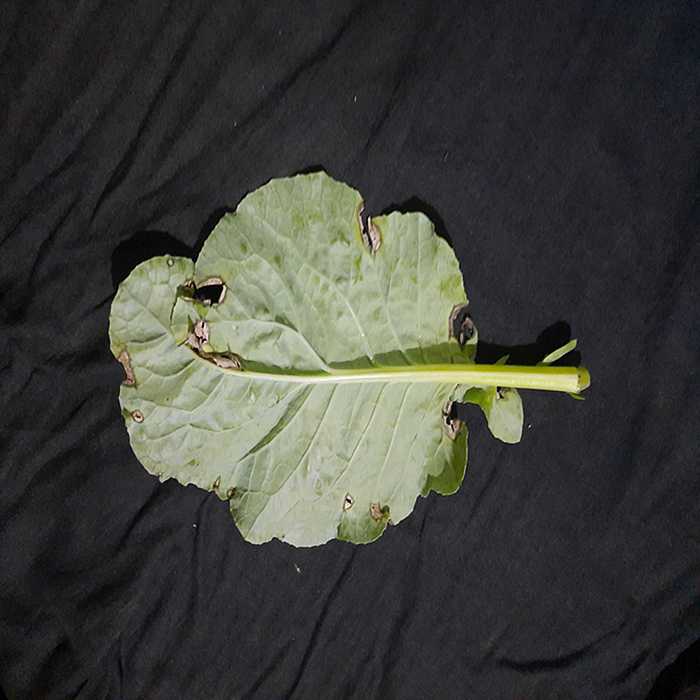
Plant: Cauliflower
Label: Downy mildew